Friedrich Schwinge

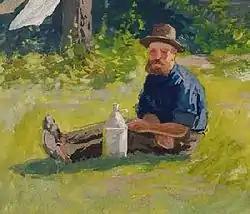
Self-portrait in the Garden

Friedrich Wilhelm Andreas Schwinge (30 March 1852, Hamburg - 22 October 1913, Hamburg) was a German landscape and seascape painter; associated with the Düsseldorfer Malerschule.